West African cuisine

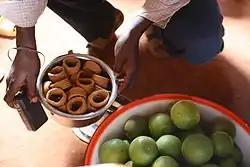
"Klouikloui", rings of fried peanut butter as served in Benin

Though there are obvious differences among the local cuisines in West Africa, there are also many commonalities, mainly in the ingredients used.